Patricia W. Malone

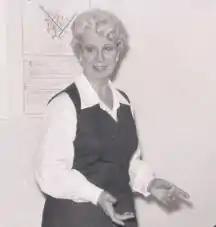

Patricia W. Malone (July 4, 1924 – August 12, 2008) was a pioneering member of the WAVES; trainer of aircraft carrier pilots; Link training instructor for the U.S. Air Force, Trans World Airlines, and Northeast Airlines; and the only woman pilot trainer for Delta Air Lines for many years. She was posthumously inducted into the Women in Aviation International Pioneer Hall of Fame in 2009 and the Georgia Aviation Hall of Fame the following year.